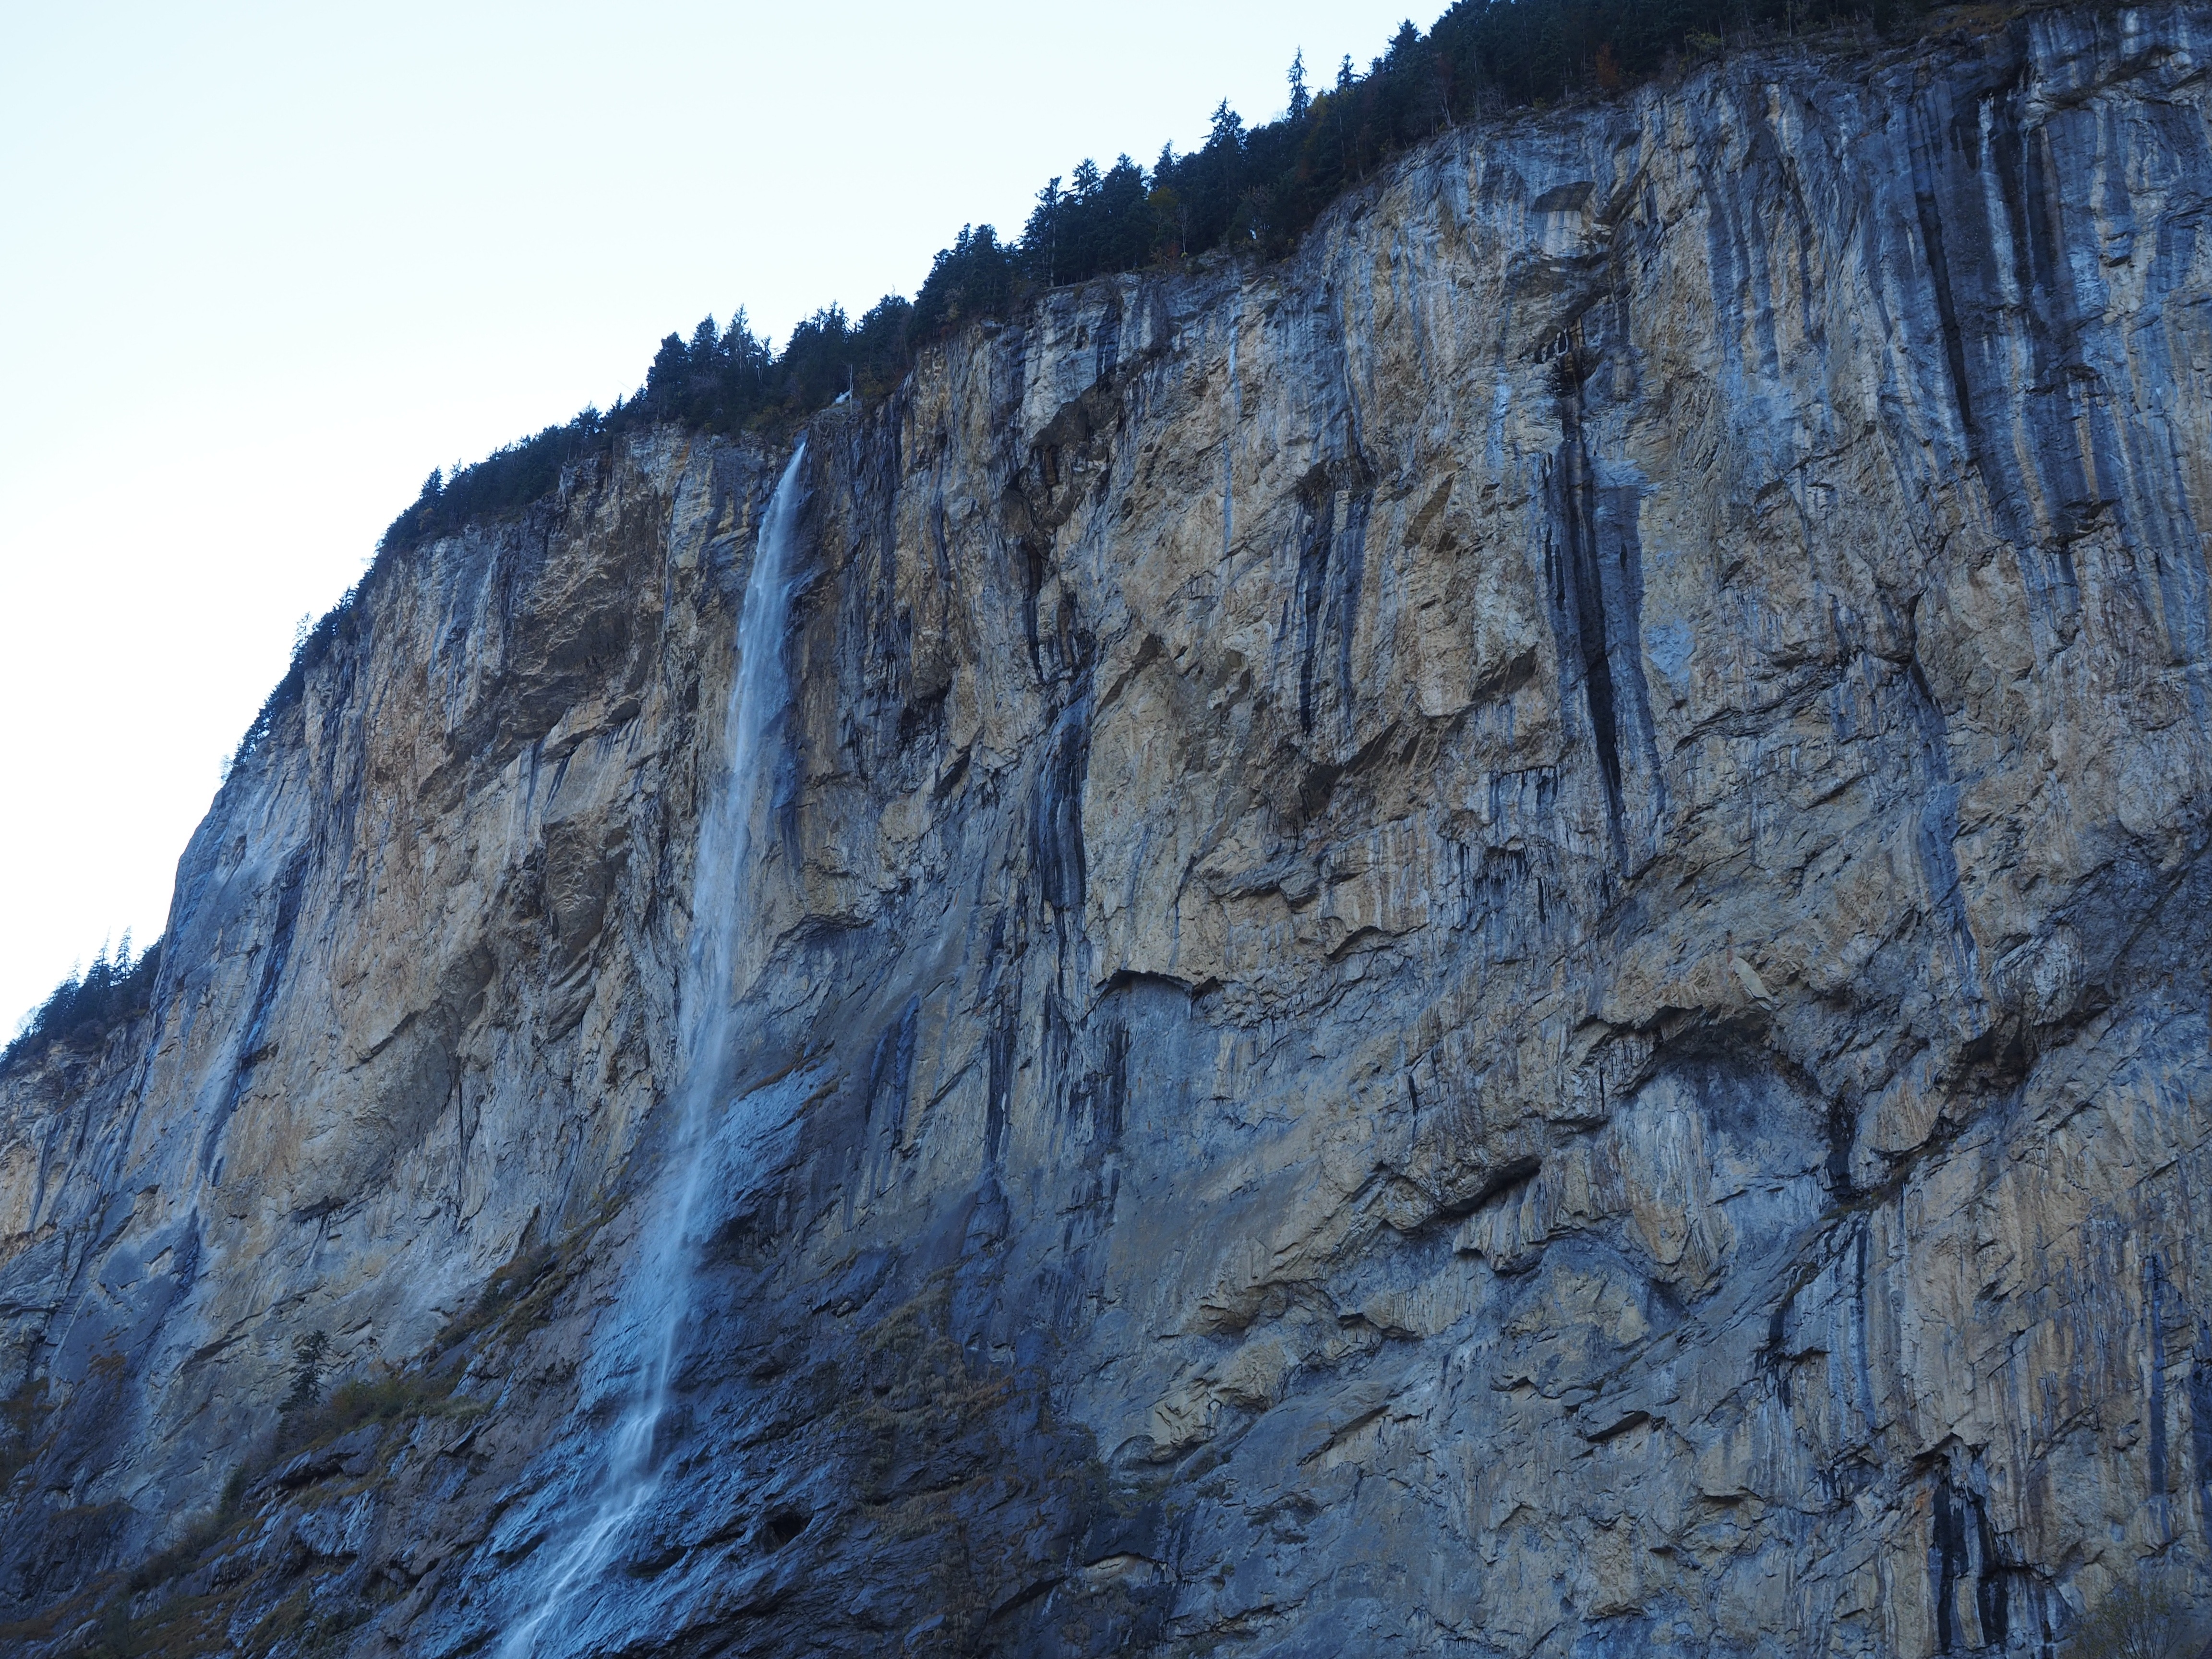
coast, rock, waterfall, mountain, adventure, mountain range, formation, cliff, steep, terrain, material, rock wall, ridge, summit, geology, bedrock, landform, free fall, steep wall, lauterbrunnen, mountainous landforms, geological phenomenon, staubbachfall